Peking duck

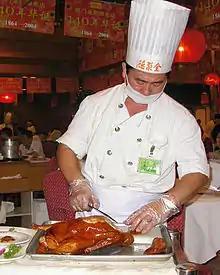
A Quanjude chef slicing roasted Peking duck

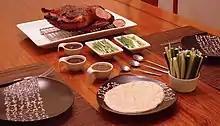
An unsliced Peking duck with pancakes, spring onions and sweet bean sauce

Peking duck is traditionally carved in front of the guests and served in three stages. First, slices of duck skin are served with sugar and sweet bean sauce as a dip. Duck skin is best enjoyed hot and crisp to the bite. The meat is then served with steamed pancakes and an assortment of vegetable dishes, typically julienned cucumber and spring onion. Traditionally, diners dip slices of duck into the condiments and wrap into the pancake with cucumber and any other ingredients. The wrap is then eaten by hand or with chopsticks. The carved duck (鸭架) – the remainder of the roast duck, with choice cuts removed – can be cooked in three ways. The traditional way is in a broth with ingredients such as Chinese cabbage and soft tofu. The carved duck can also be chopped and stir-fried in sweet bean sauce, or rapidly sautéed and served with salt and pepper (椒鹽). Otherwise, the carved duck is packed to be taken home by the customers.